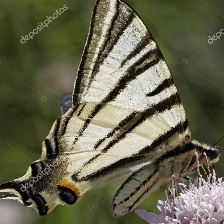
Species: SCARCE SWALLOW